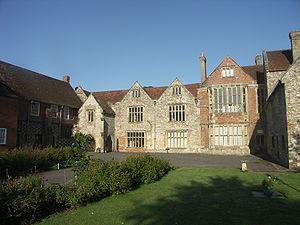
Cette liste des musées du Wiltshire, Angleterre contient des musées qui sont définis dans ce contexte comme des institutions qui recueillent et soignent des objets d'intérêt culturel, artistique, scientifique ou historique. leurs collections ou expositions connexes disponibles pour la consultation publique. Sont également inclus les galeries d'art à but non lucratif et les galeries d'art universitaires. Les musées virtuels ne sont pas inclus.